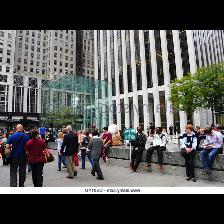
Label: Human